Uvalde school shooting

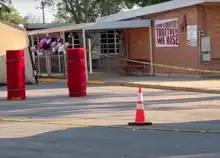
Police lines set up outside of Robb Elementary School

On May 24, 2022, Salvador Ramos and his 66-year-old grandmother had an argument over his failure to graduate from high school at their home in Uvalde, during which he shot her in the face, before taking her black 2008 Ford F-150. She survived and got help from neighbors while police officers were called in. She was then airlifted to a hospital in San Antonio in critical condition.